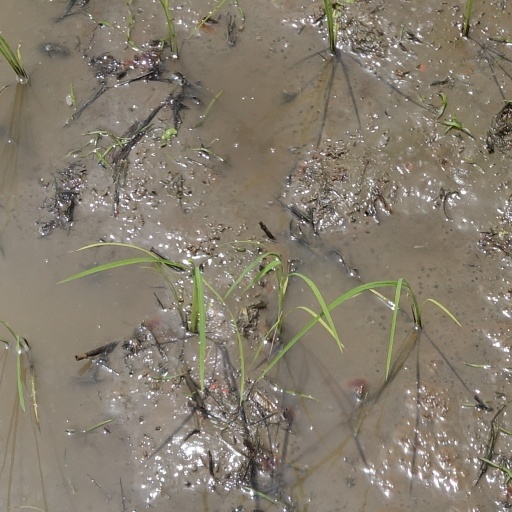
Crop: rice